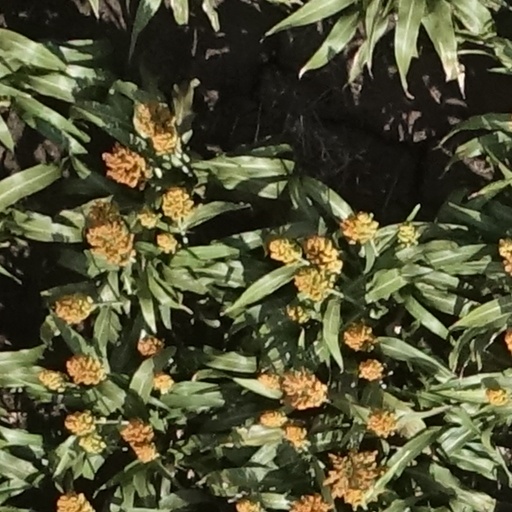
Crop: sorghum